Kauri Museum

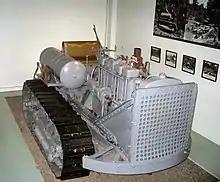
1929 Caterpillar Sixty on display in the Kauri Museum. This 60 horsepower crawler tractor, one of five imported into New Zealand in 1930 for hauling logs, replaced eight bullock teams (112 animals).

The Kauri Museum is in the west coast village of Matakohe, Northland, New Zealand.